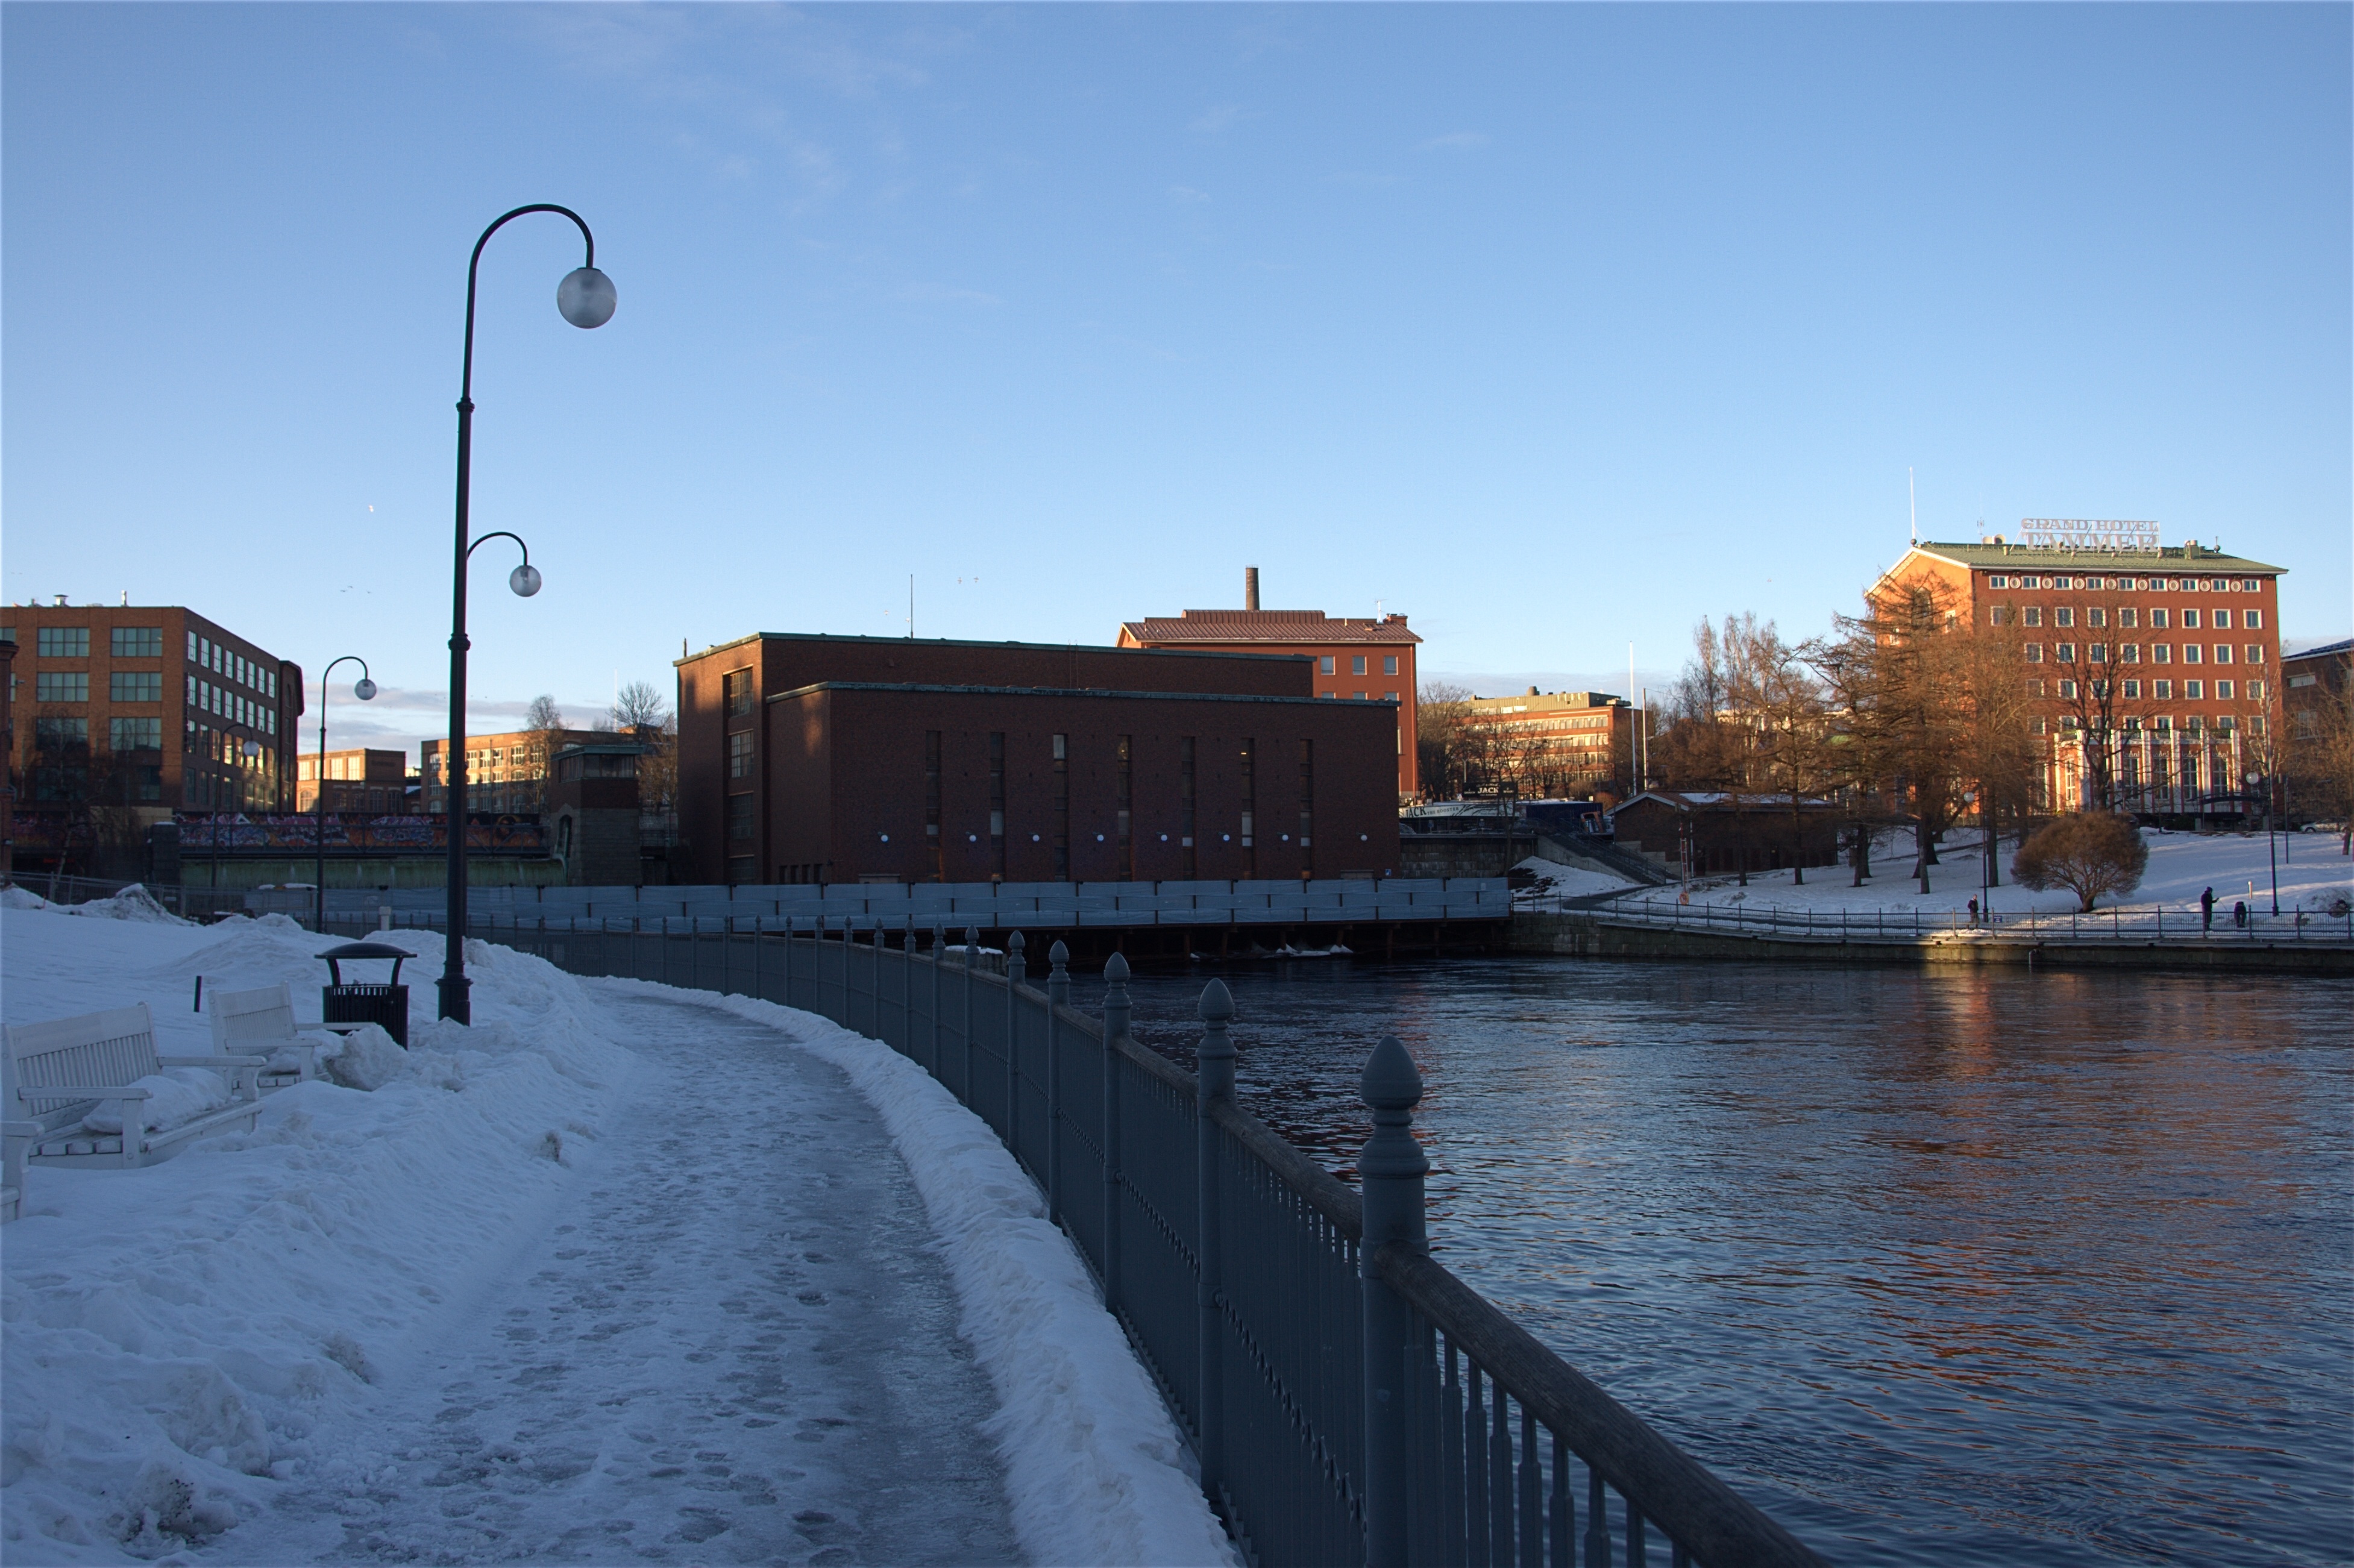
landscape, water, snow, cold, winter, trail, morning, town, frost, city, river, cityscape, downtown, evening, reflection, weather, snowy, port, season, waterway, homes, icy, finland, wintry, winter blast, winter mood, winter cold, urban area, tampere, winter's day, human settlement